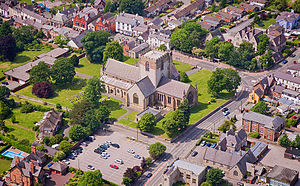
St. Asaph
Luftfoto af St. Asaphs domkirke.
St. Asaph er en by i Denbighshire i Wales. Den ligger ved floden Elwy. Byen havde 3.491 indbyggere ved den seneste folketælling i 2001.